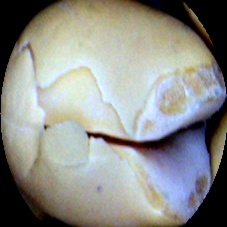
Label: Broken